Bravoceratops

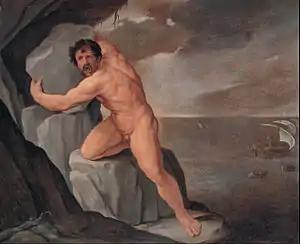
Polyphemus, mythological namesake of the species

"Bravoceratops" is only known from the holotype specimen TMM 46015-1; it is housed in the collection of the Texas Memorial Museum, Austin, Texas. The skull consists of a number of fragments, altogether including: the , parts of each brow horn, the rear end of the left , assorted parts of the nasal area and horn, the , and quadratojugals from each side, a section of the and , multiple parts of the dentary, and some of the right . It was recovered from the lowermost rocks of the Javelina Formation, in Big Bend National Park; ceratopsid fossils are uncommon in this formation, giving the discovery of "Bravoceratops" importance in clarifying the groups' diversity. The specimen was found in sandy conglomerate sediment at the Hippiewalk geologic locality. Signs of erosion are presented in the larger bone fragments, which were found disorganized over an area of ten square metres; the site is thought to have been a lag deposit of a river, only most durable extremities able to survive preservation. The animal would have lived during the late Campanian or early Maastrichtian stage of the Cretaceous period, approximately 70 million years ago.